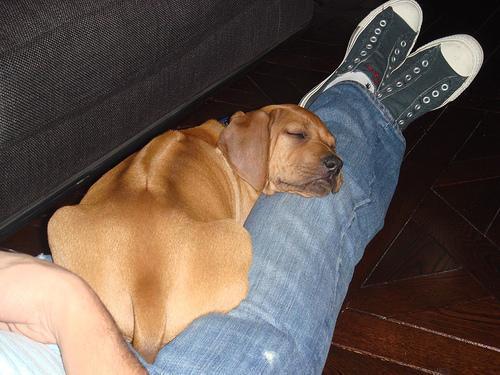
Rhodesian_ridgeback